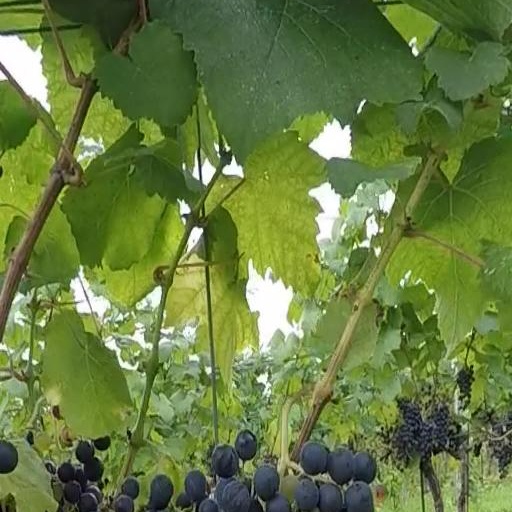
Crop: grape